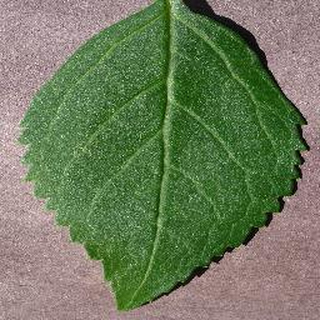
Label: healthy_cherry